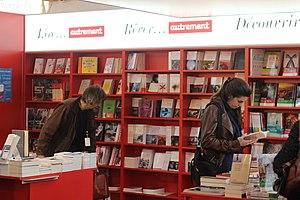
Salon du livre de Paris, 20-23 mars 2015, Parc des expositions de la porte de Versailles.
Éditions Autrement est une maison d'édition française fondée en 1975 par Henry Dougier et présente dans le domaine des sciences humaines et de la littérature.